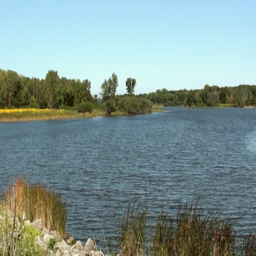
small lake with small waves and clear blue sky in windy day .